Shawn Lipman

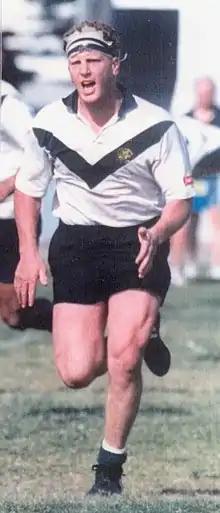
Shawn Lipman-Santa Monica Rugby Club

On 26 June 2011, he was inducted into the Southern California Jewish Sports Hall of Fame.